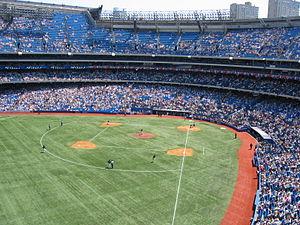
Toronto est la ville la plus peuplée du Canada et la capitale de la province de l'Ontario. Elle se situe dans le Sud-Est du Canada, sur la rive nord-ouest du lac Ontario. Selon le recensement de 2016, Toronto compte plus de 2,7 millions d'habitants, faisant d'elle la quatrième ville la plus peuplée en Amérique du Nord. Son aire métropolitaine compte 5,9 millions d'habitants, et la mégalopole du Golden Horseshoe, dont elle est le cœur, plus de 8,7 millions d'habitants en 2011, soit le quart de la population canadienne. Ville mondiale, Toronto est le centre bancaire, financier, commercial et artistique du Canada anglophone, et l'une des villes les plus multiculturelles et cosmopolites au monde.